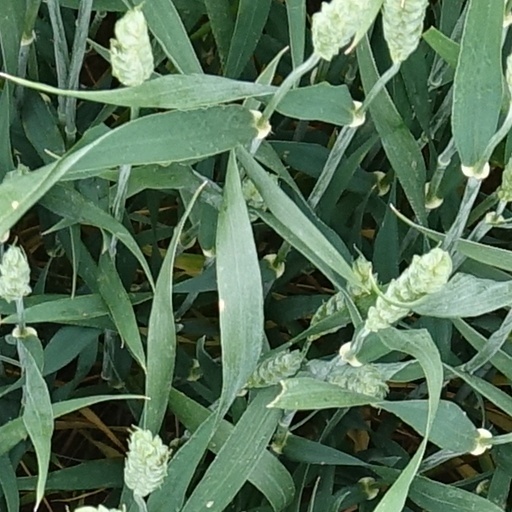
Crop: wheat